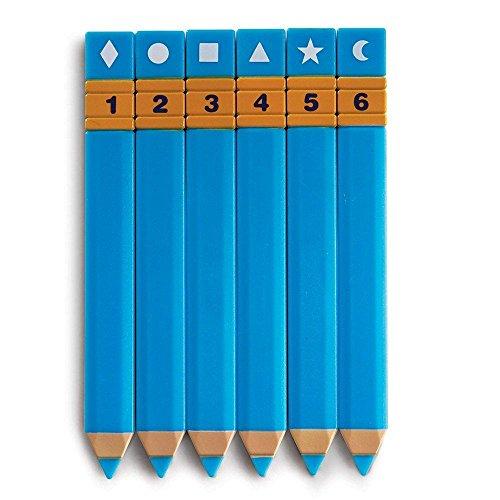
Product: Learning Resources Student Grouping Pencils
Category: Office Products | Office & School Supplies | Writing & Correction Supplies | Pencils | Wooden Colored Pencils
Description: Space on pencils to write student names or brain break ideas.
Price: $14.43
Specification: ASIN:B000URJCVQ|ShippingWeight:6.4ounces(Viewshippingratesandpolicies)|DateFirstAvailable:August26,2008